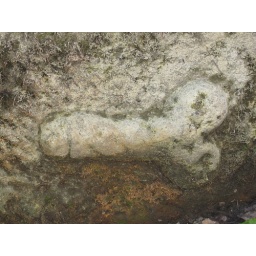
Phallic symbol carved in to the base of the bridge abutment 16